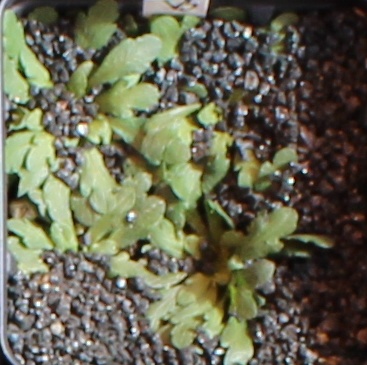
Label: Horseweed